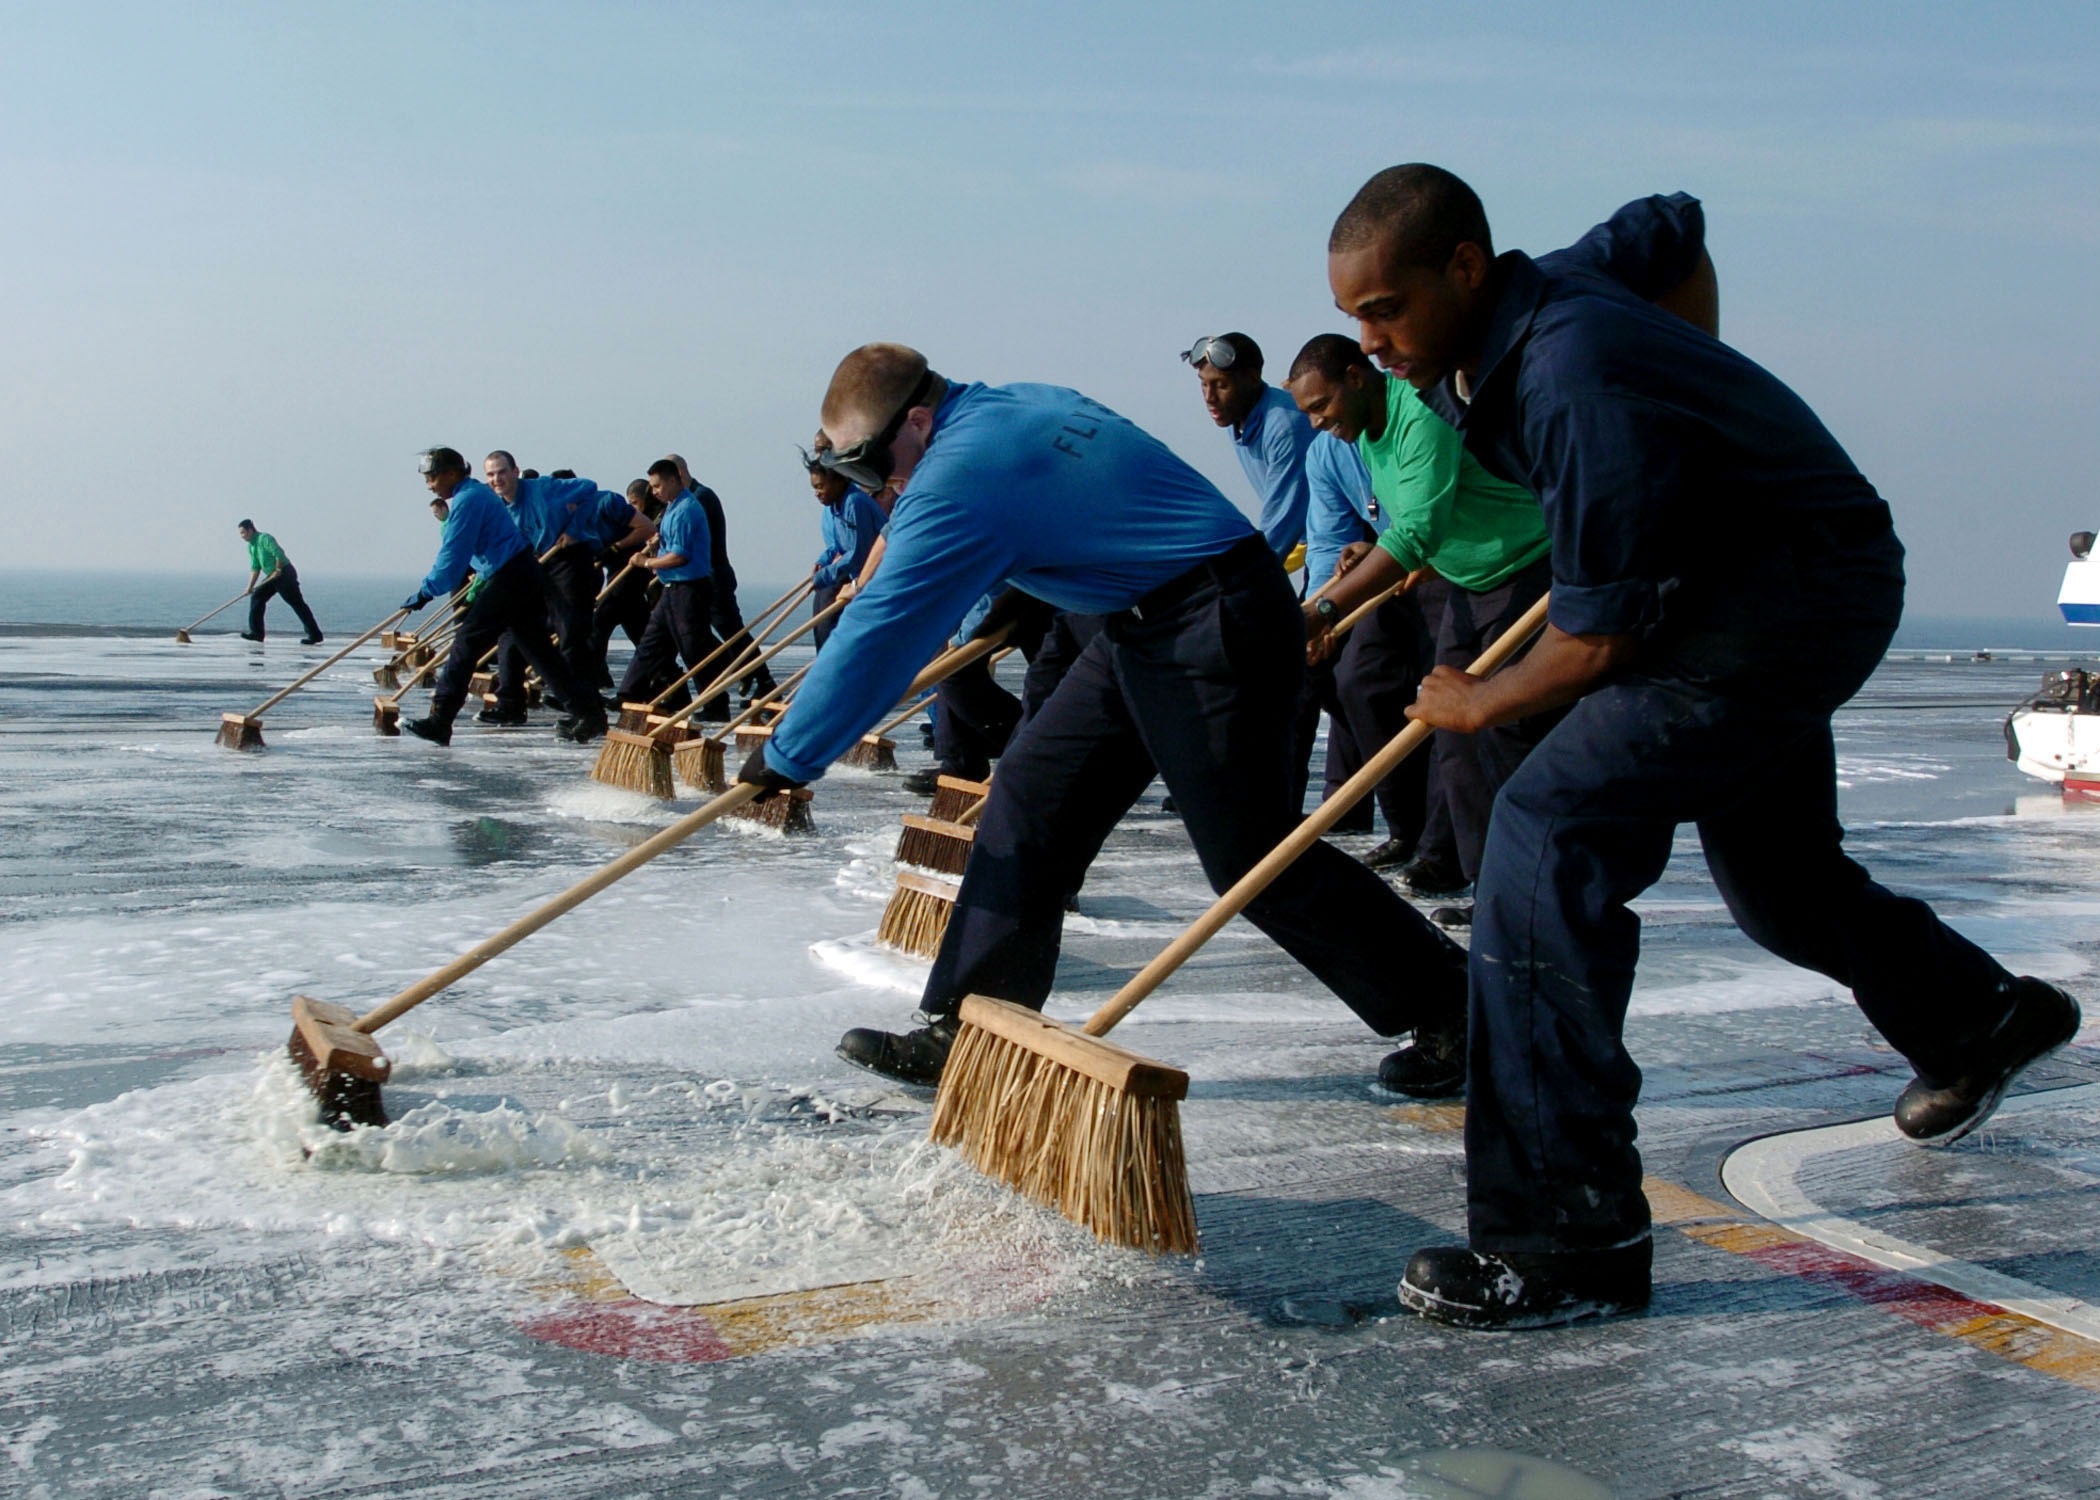
deck, ship, military, ice, vessel, flight, winter sport, sports, boating, teamwork, navy, crew, aircraft carrier, sailors, scrubbing